Mabel Freer

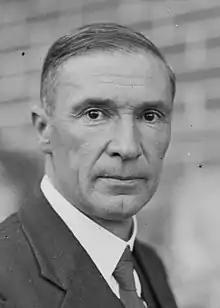
Interior minister Thomas Paterson

Although he had little involvement in its earliest stages, interior minister Thomas Paterson soon became a central figure in the Freer case. He made no public statement on the matter until 11 November 1936, more than three weeks after her exclusion, when he spoke in the House of Representatives and stated she had been excluded as "a person of undesirable character". He elaborated on his decision the following day, asserting that he had intervened to protect the institution of marriage and attacking Freer as an "adventuress" and homewrecker of suspect moral character.